Wall footing

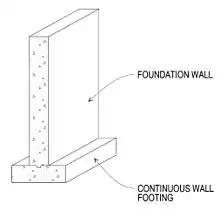
Wall Footing

Wall footings carrying direct vertical loads might be designed either in plain concrete or in reinforced concrete. Since a wall footing deflects essentially in one way, it is analyzed by considering as a strip of unit width and its length.